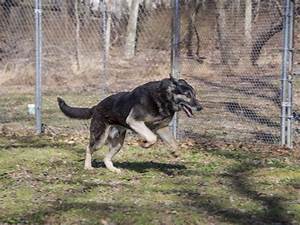
Label: chicken